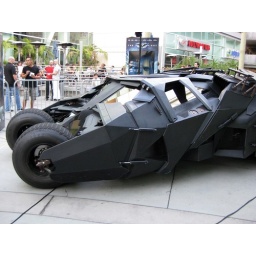
The car used in the movie on display at Arclight theater in Hollywood.